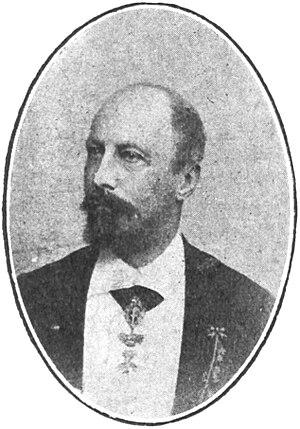
Charles Maurras, né le 20 avril 1868 à Martigues et mort le 16 novembre 1952 à Saint-Symphorien-lès-Tours, est un journaliste, essayiste, homme politique et poète français, membre de l'Académie française. Théoricien du nationalisme intégral, il est l'une des figures de proue de l'Action française, principal mouvement intellectuel et politique d'extrême droite sous la Troisième République.
Charles-Humbert-René de La Tour du Pin Chambly de La Charce, né le 1ᵉʳ avril 1834 à Arrancy, à proximité de Laon, et décédé le 4 décembre 1924 à Lausanne, est un officier et homme politique français, inspirateur en France du catholicisme social.